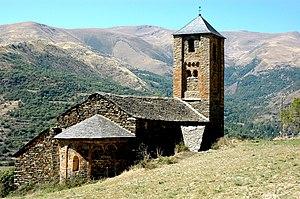
Acisclus, canonisé par l'église comme Saint Aciscle est un saint martirisé à Cordoue, probablement en 304 sous Dioclétien. Il est, avec sa sœur sainte Victoire de Cordoue, le Saint Patron de cette ville.